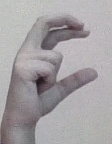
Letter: thal